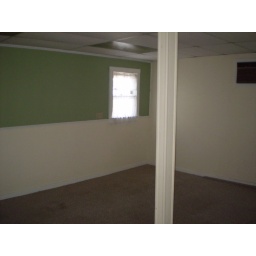
office or large utility room in large house